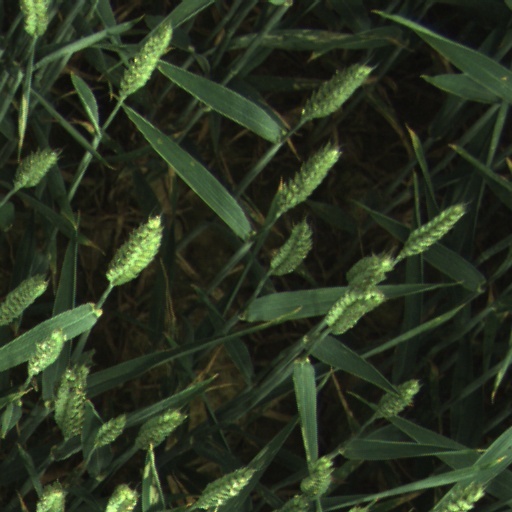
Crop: wheat